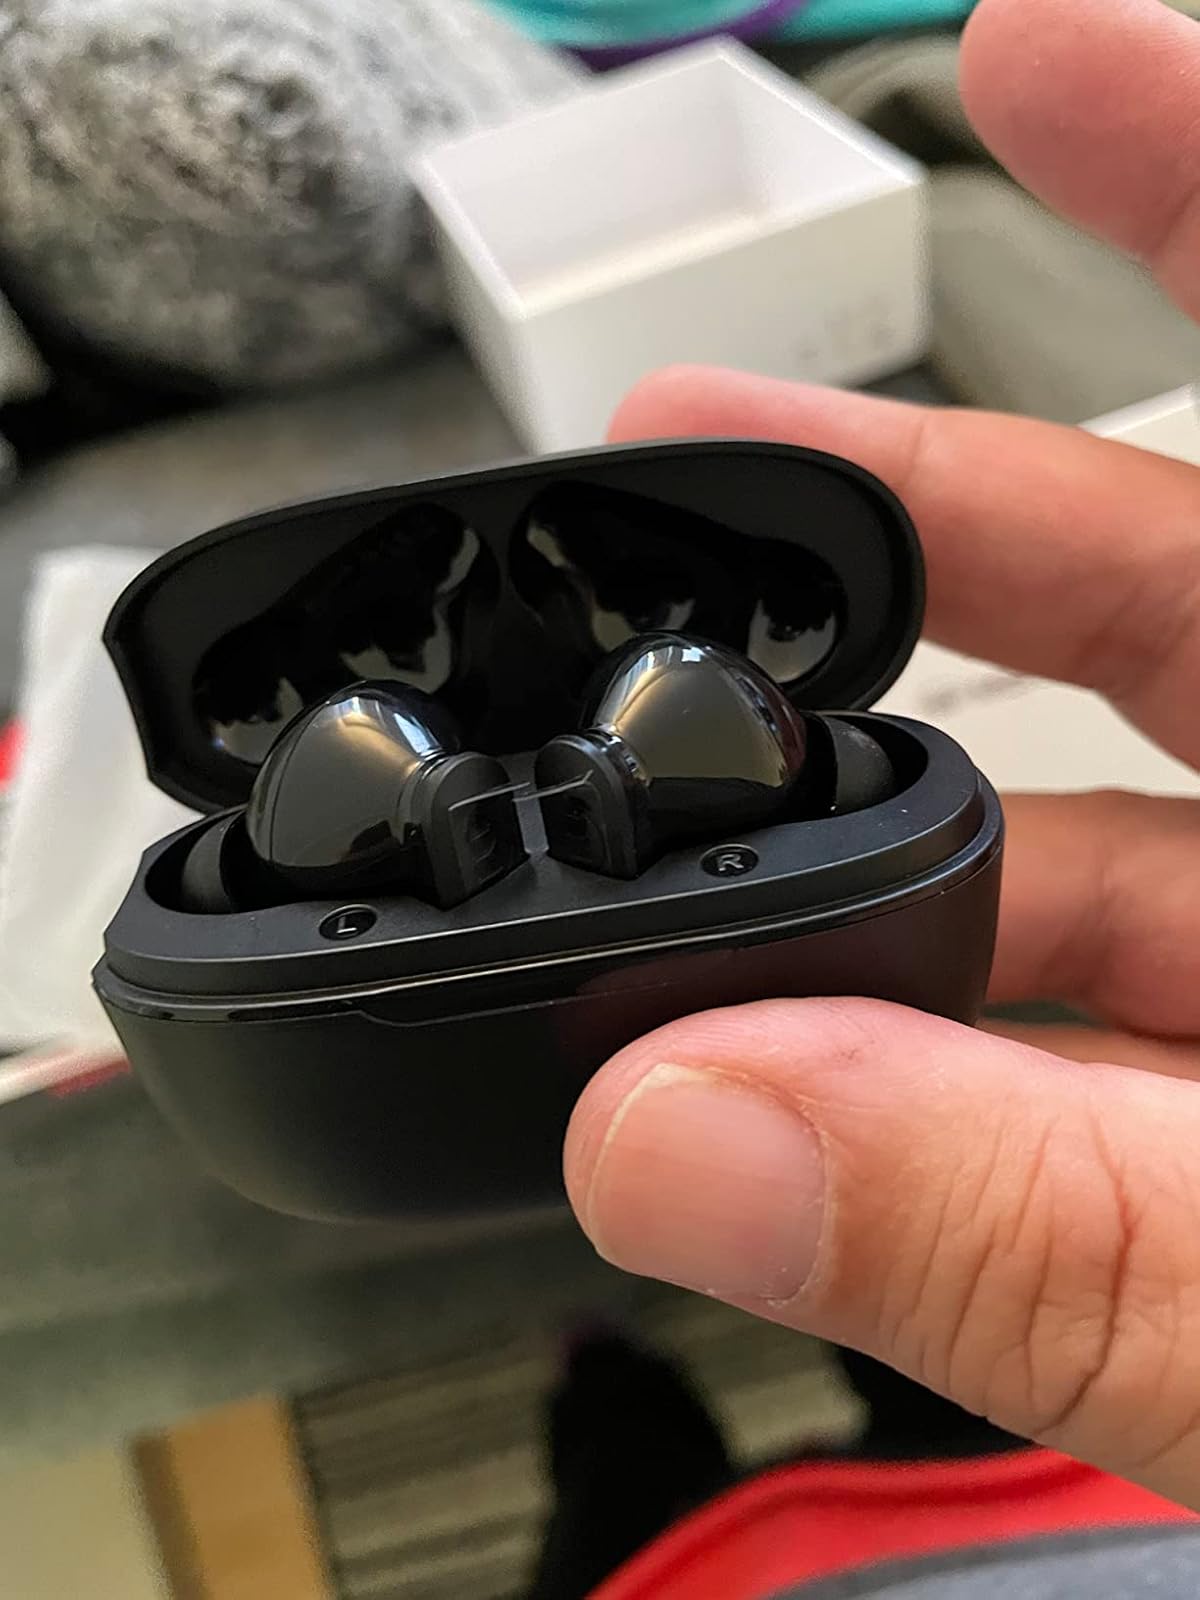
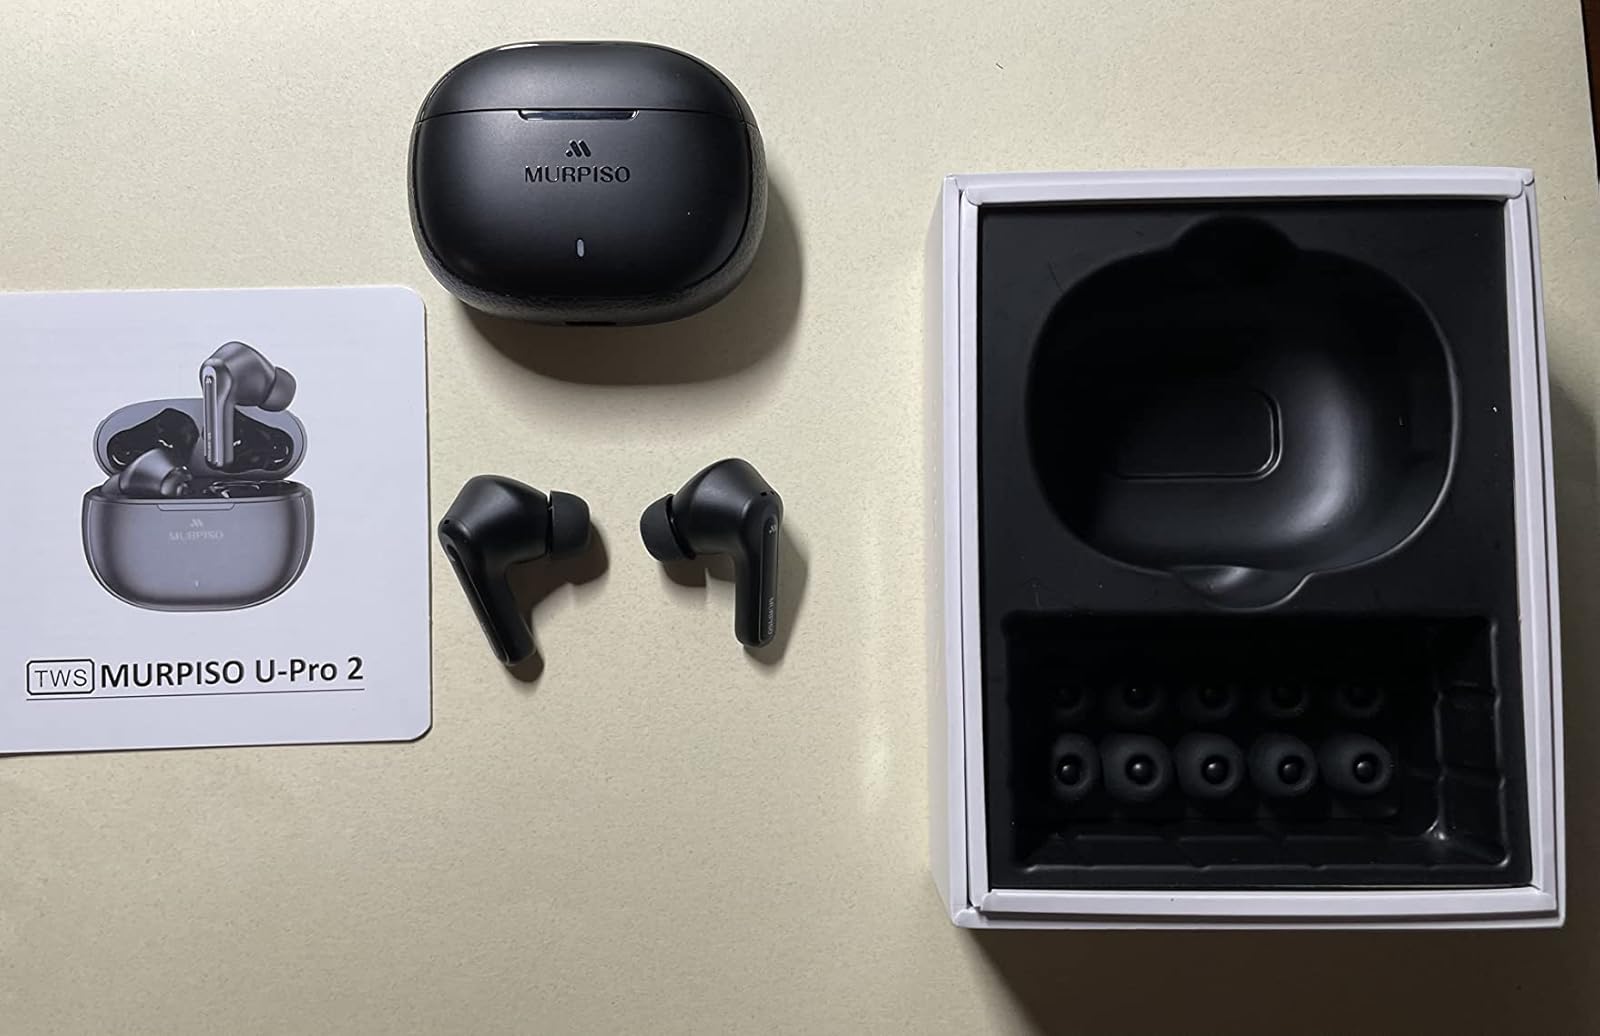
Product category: earbuds
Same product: no